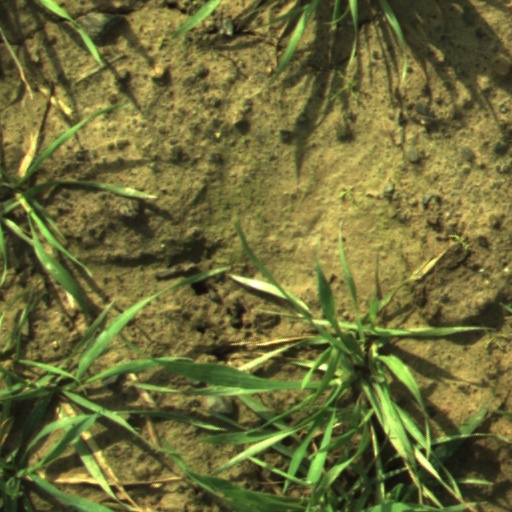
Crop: wheat